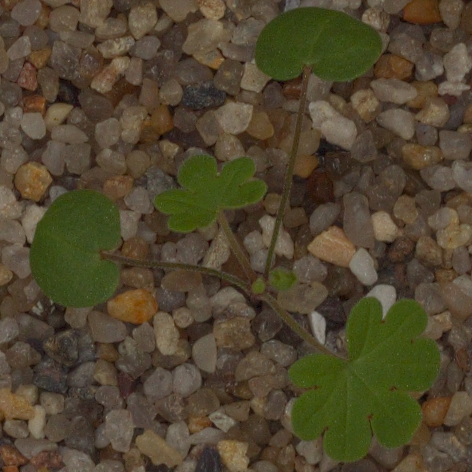
Label: smallflowered_cranesbill